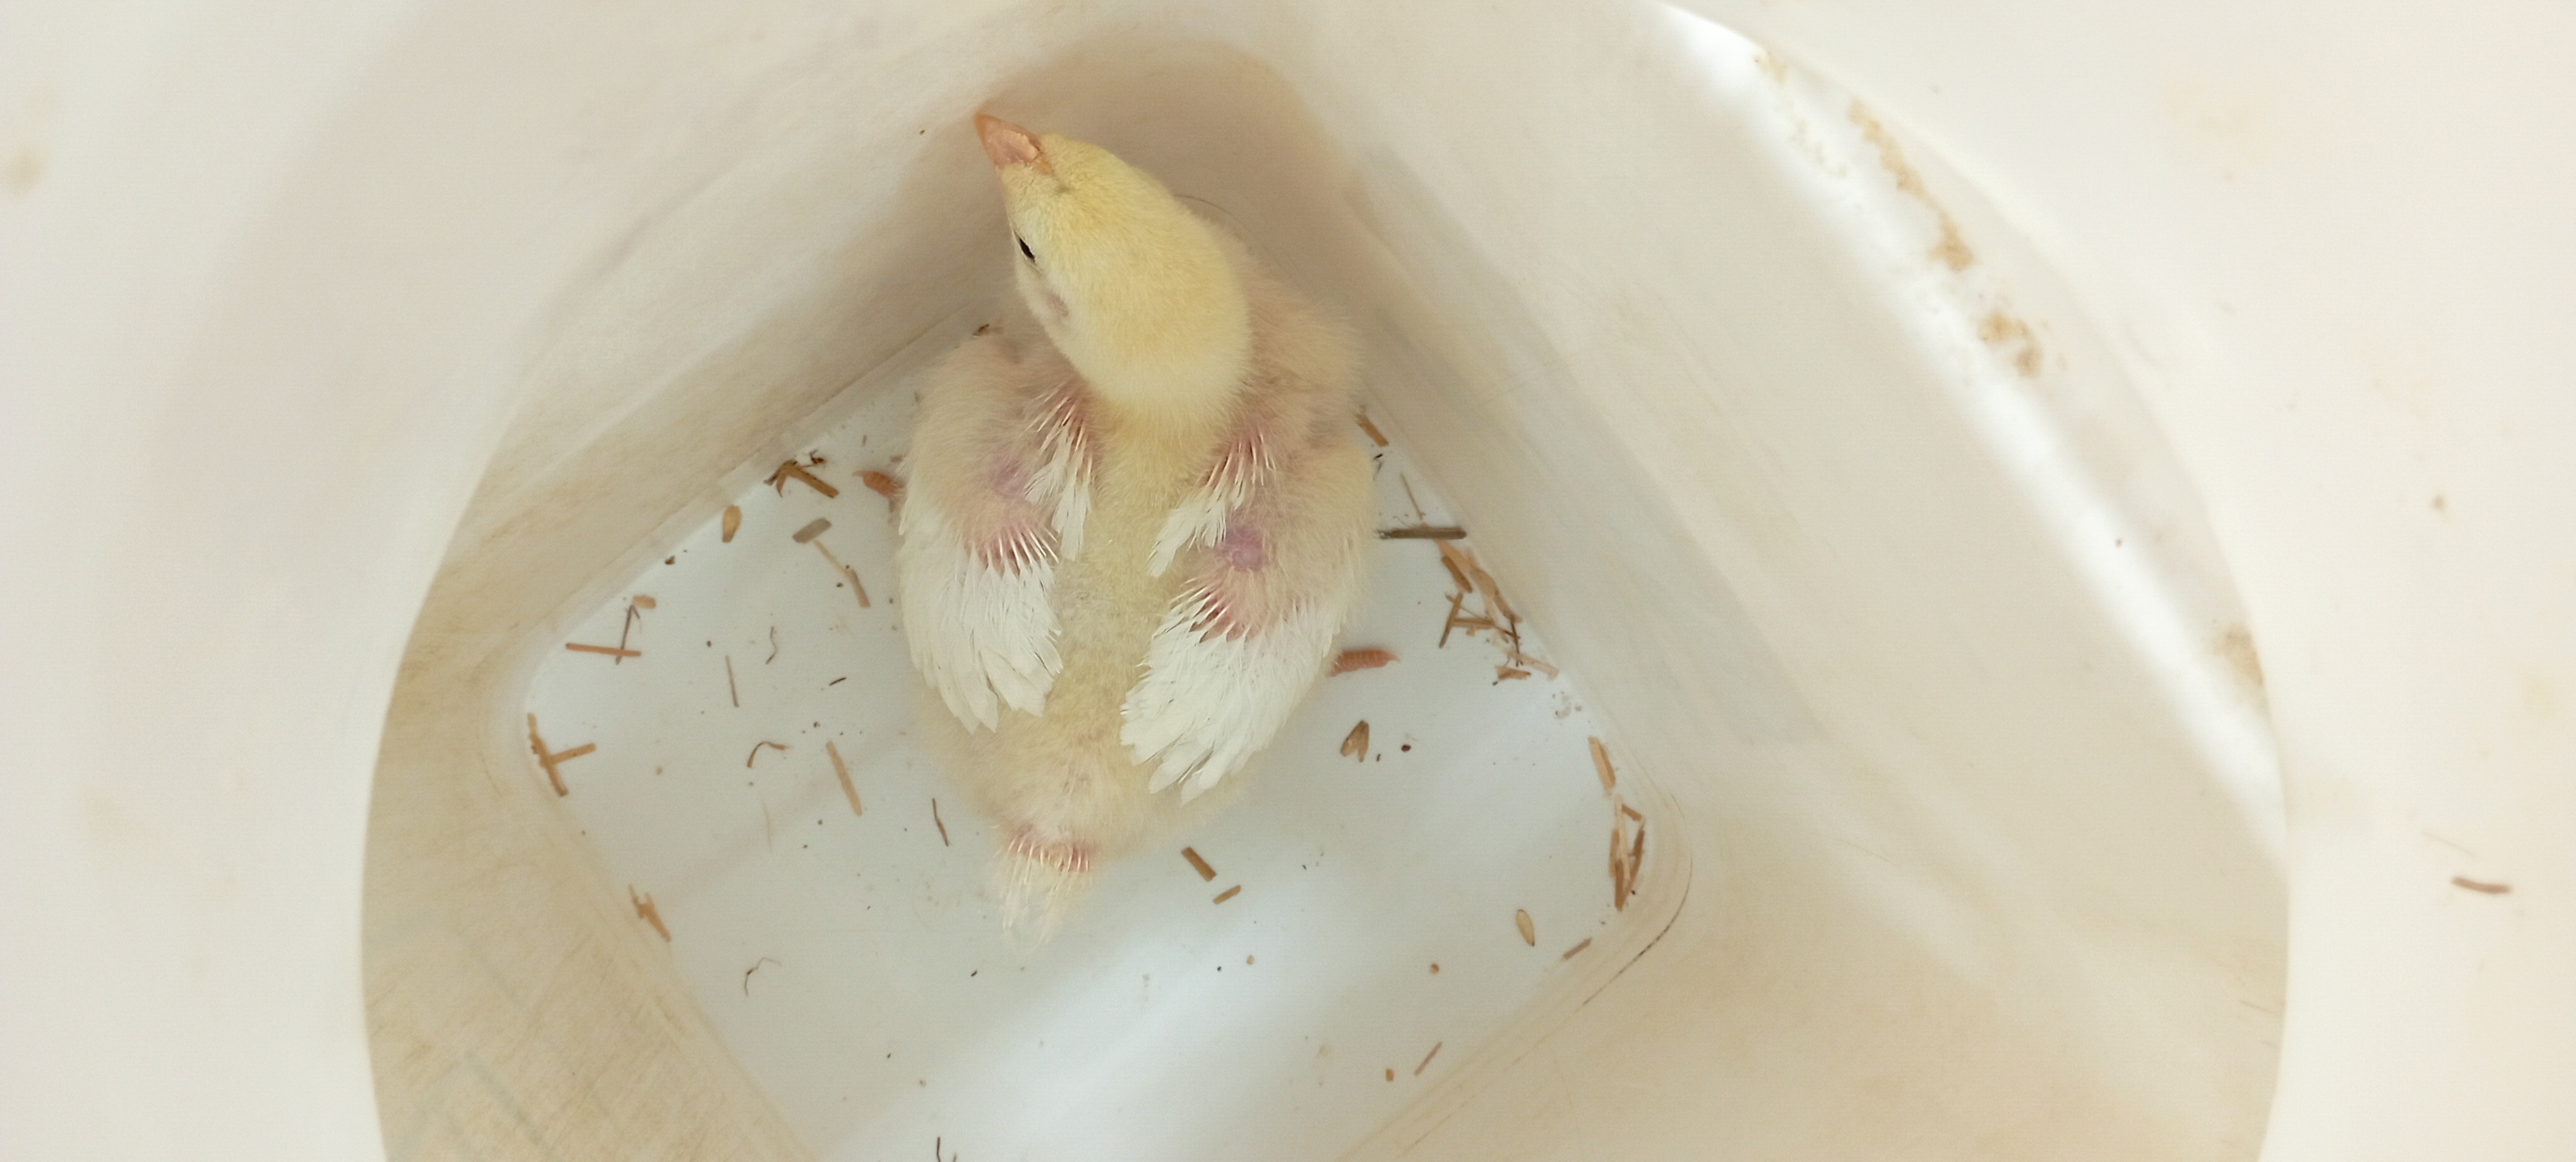
Weight: 450 g